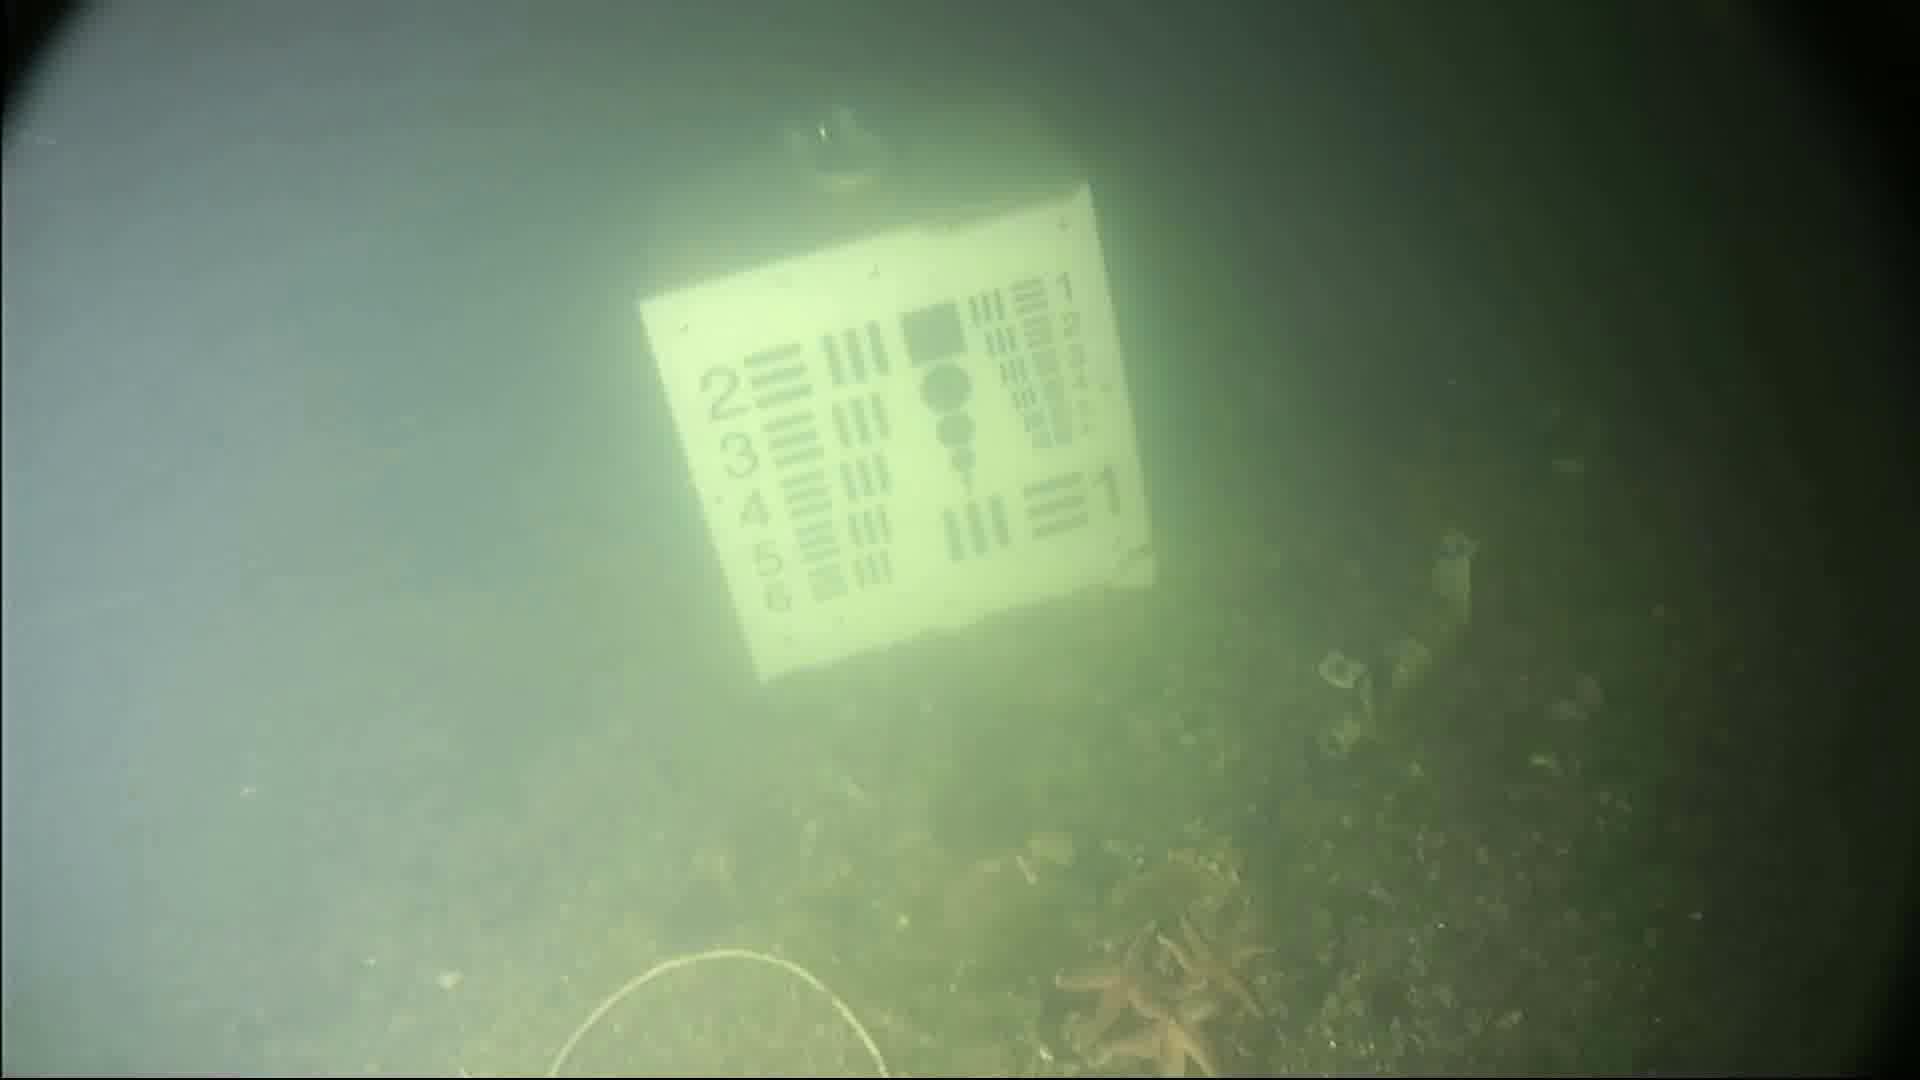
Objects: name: starfish
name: crab